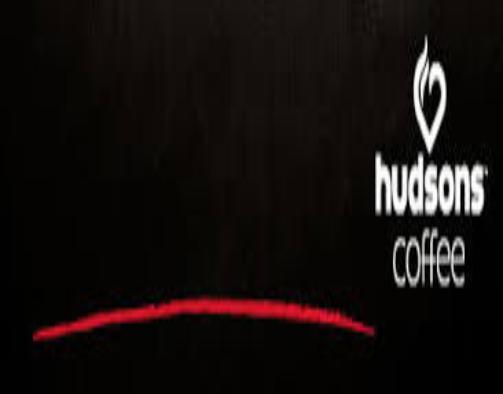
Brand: Hudsons Coffee-2
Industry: Food